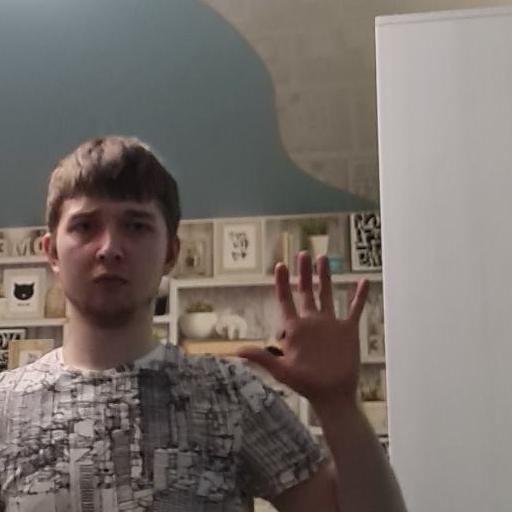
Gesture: palm